Nukari

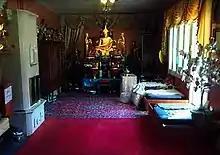
Interior of the Buddhist "wat" in Nukari

In 2009, the Finnish-Thai Buddhist Association bought a house in Nukari where a Thai Buddhist temple was established. In 2020, a new fine ceremony house was completed, which can accommodate 250 people, and in 2021, two "bhikkhus" (monks) and one novice will live in the Buddharama temple. The opening and inauguration of the new ceremonial house will not be held until 2022 due to the COVID-19 pandemic. At present, Nukari Temple is the largest of Finland's three Thai Buddhist temples.